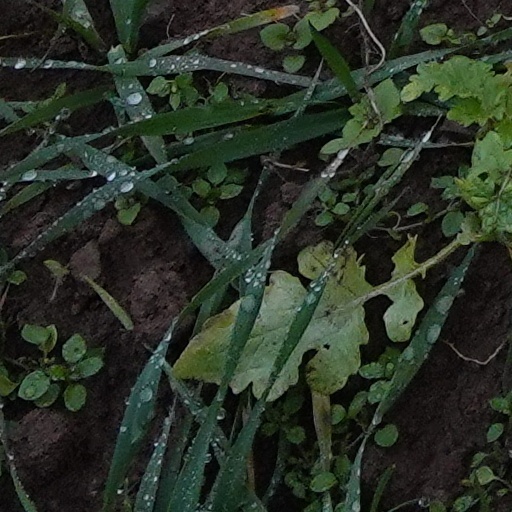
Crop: wheat